Lobdell Estate, Minquadale Home

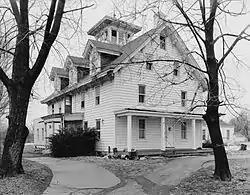
Minquadale Home, HABS Photo, January 1983

Lobdell Estate, Minquadale Home, also known as the Minquadale Home for Aged Men, was a historic home and retirement home located at Minquadale near Wilmington, New Castle County, Delaware. It was built in 1864, and was a two and a half-story, five bays wide, stuccoed, and gable-roofed dwelling in the Italianate style. It featured large decorative brackets and a large cupola atop the roof. It was originally built by George Lobdell, a manufacturer of car wheels, as a summer home. In 1891, his vacation house was made over into a retirement home for Lobdell's employees of both sexes.